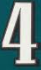
Number: 4